Montagoudin

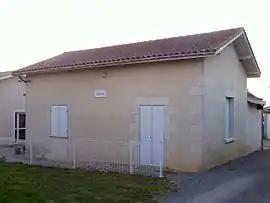
Town hall

Montagoudin is a commune in the Gironde department in Nouvelle-Aquitaine in southwestern France.